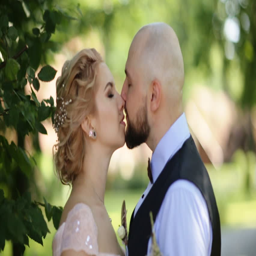
person and groom embracing tenderly kissing in a green park , smile and happiness on their faces